Pimería Alta

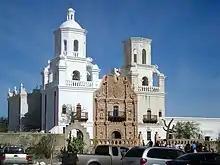
Frontal view of the Mission San Xavier del Bac near Tucson, Arizona. It is one of several missions founded in the Pimería Alta that continue to function.

Despite the local character of the economy of the Pimería Alta, the social stratification increasingly produced by Spanish private land claims and associated enterprises (agricultural production, cattle grazing, and small-scale mining) created a division between Spanish hacendados and indigenous peasants. This was compounded by the fact that landholding (in turn determined by access to water) became “an instrument of social control.” The problems that this stratification produced proceeded well into the independence period.